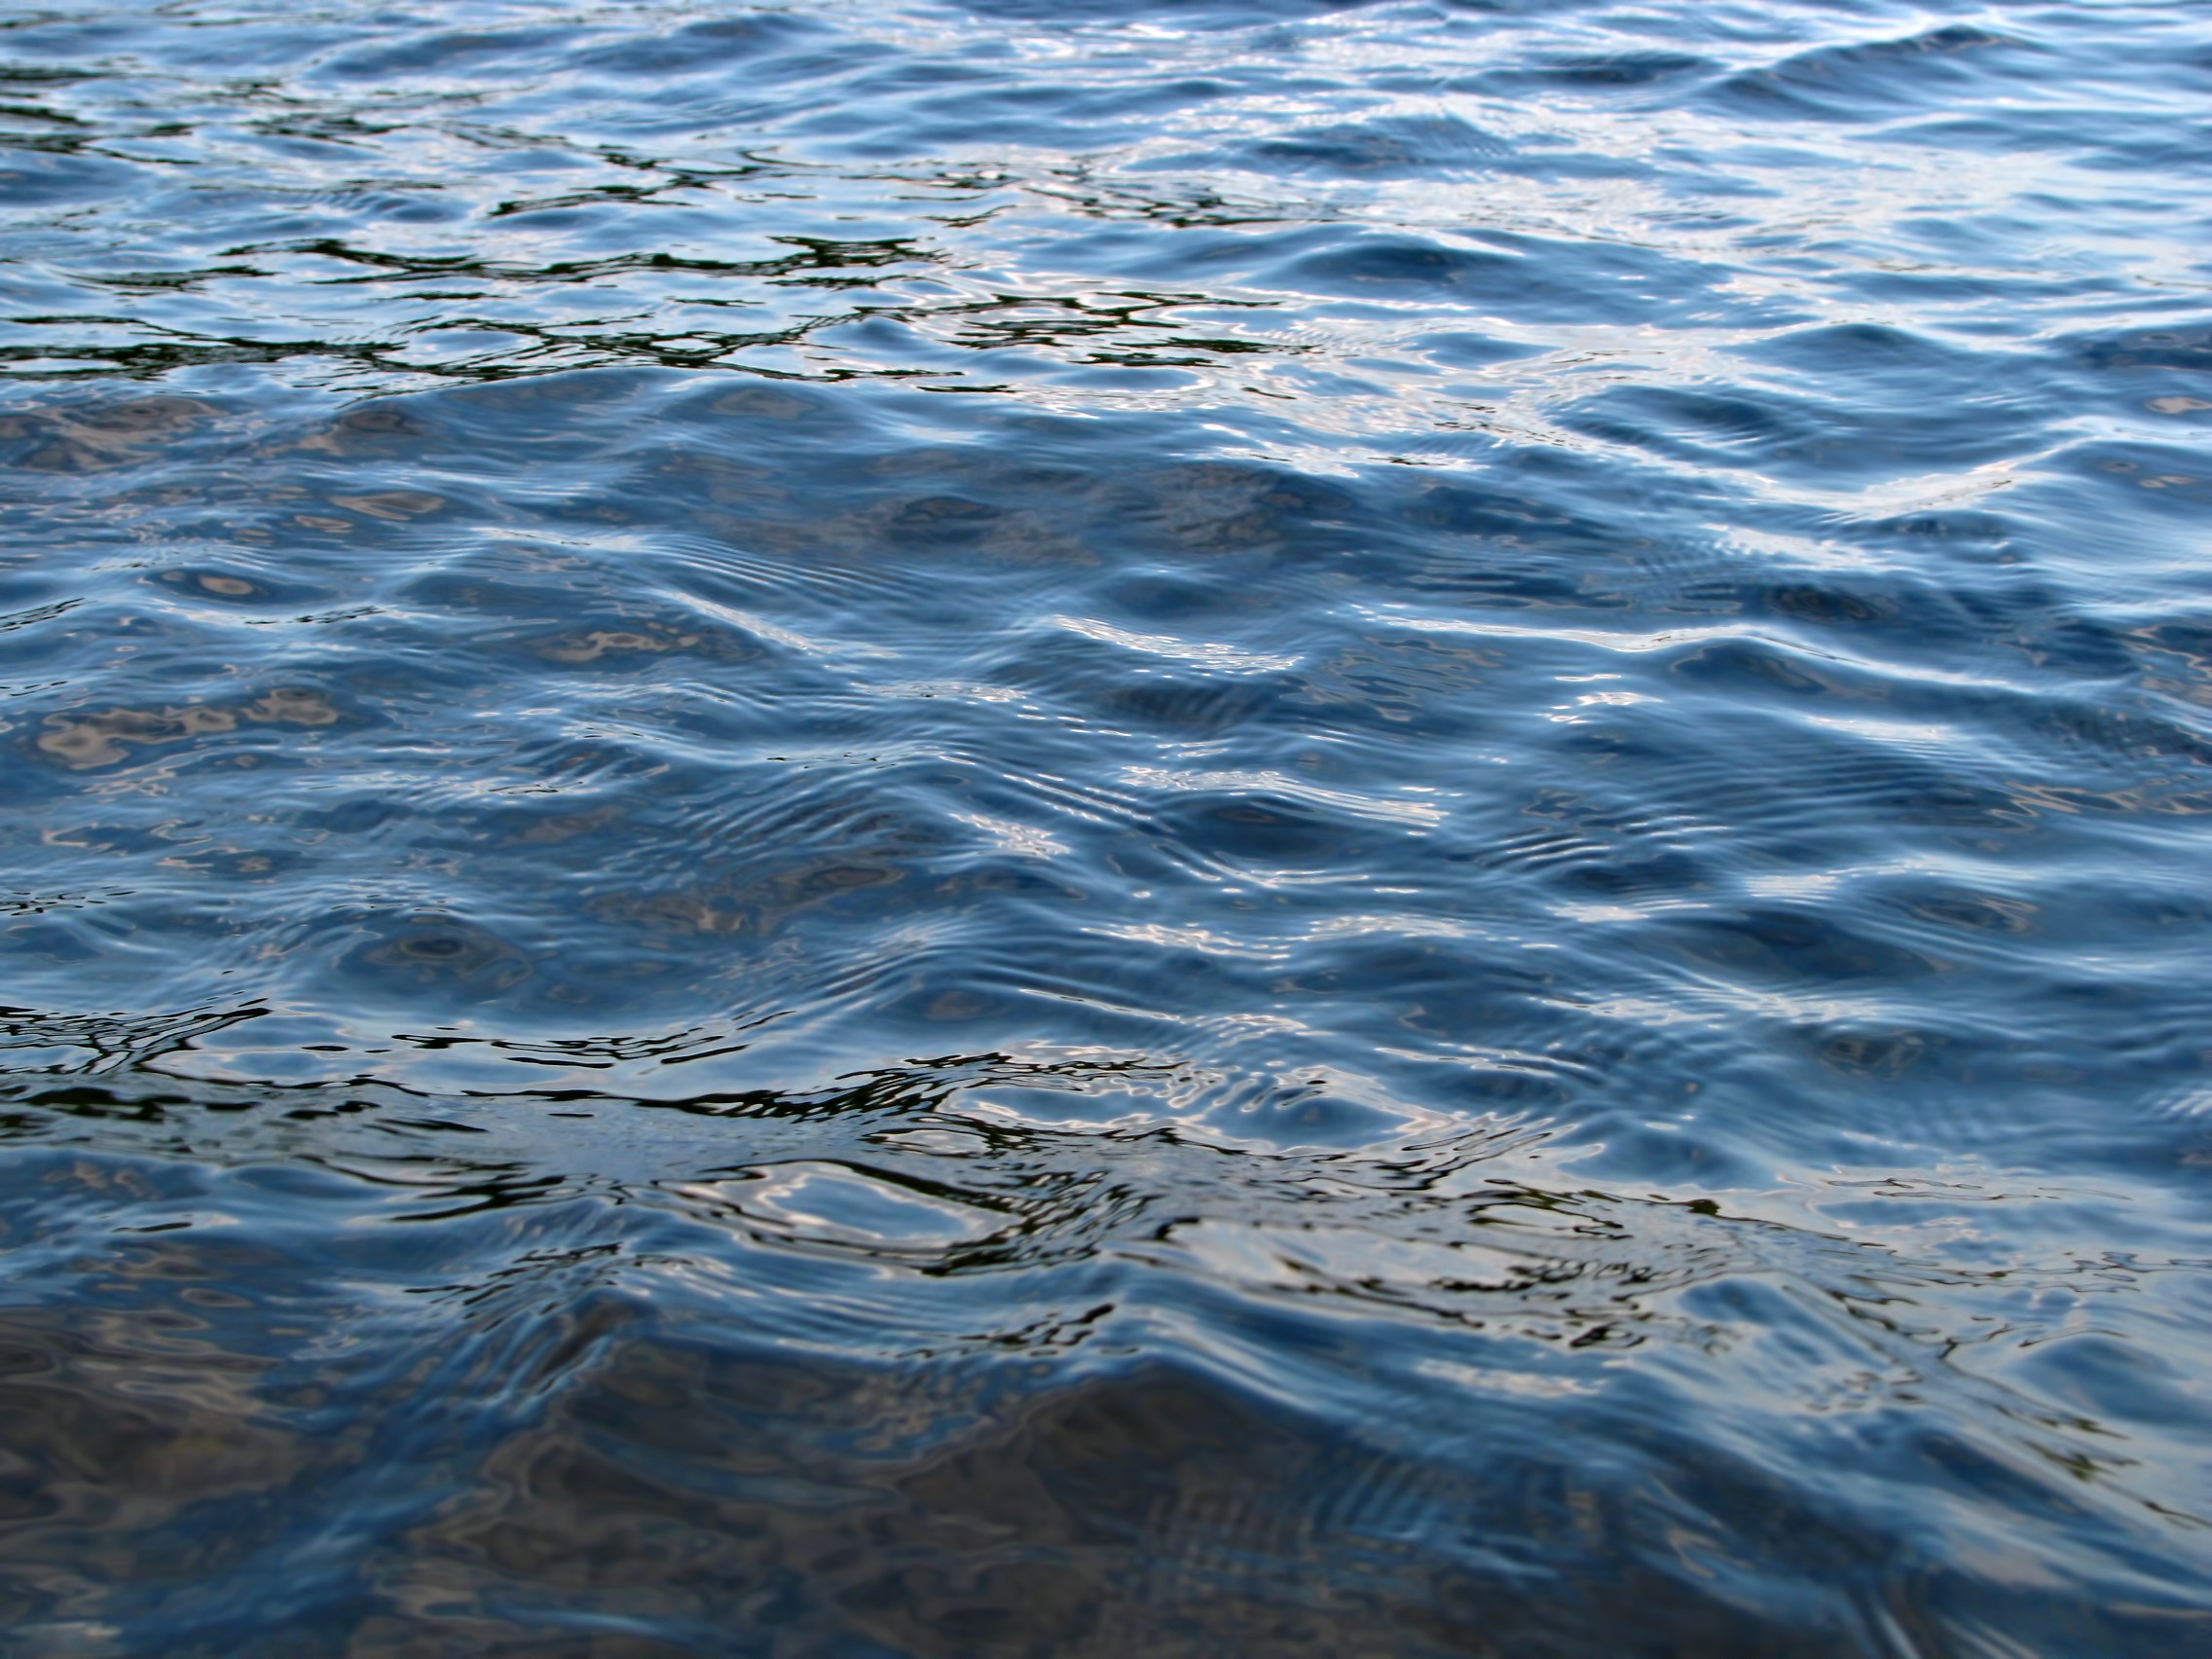
sea, coast, water, ocean, horizon, sunlight, texture, shore, wave, lake, reflection, aqua, reflections, brno, water surface, wind wave, prigl